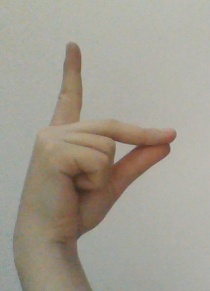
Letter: ta